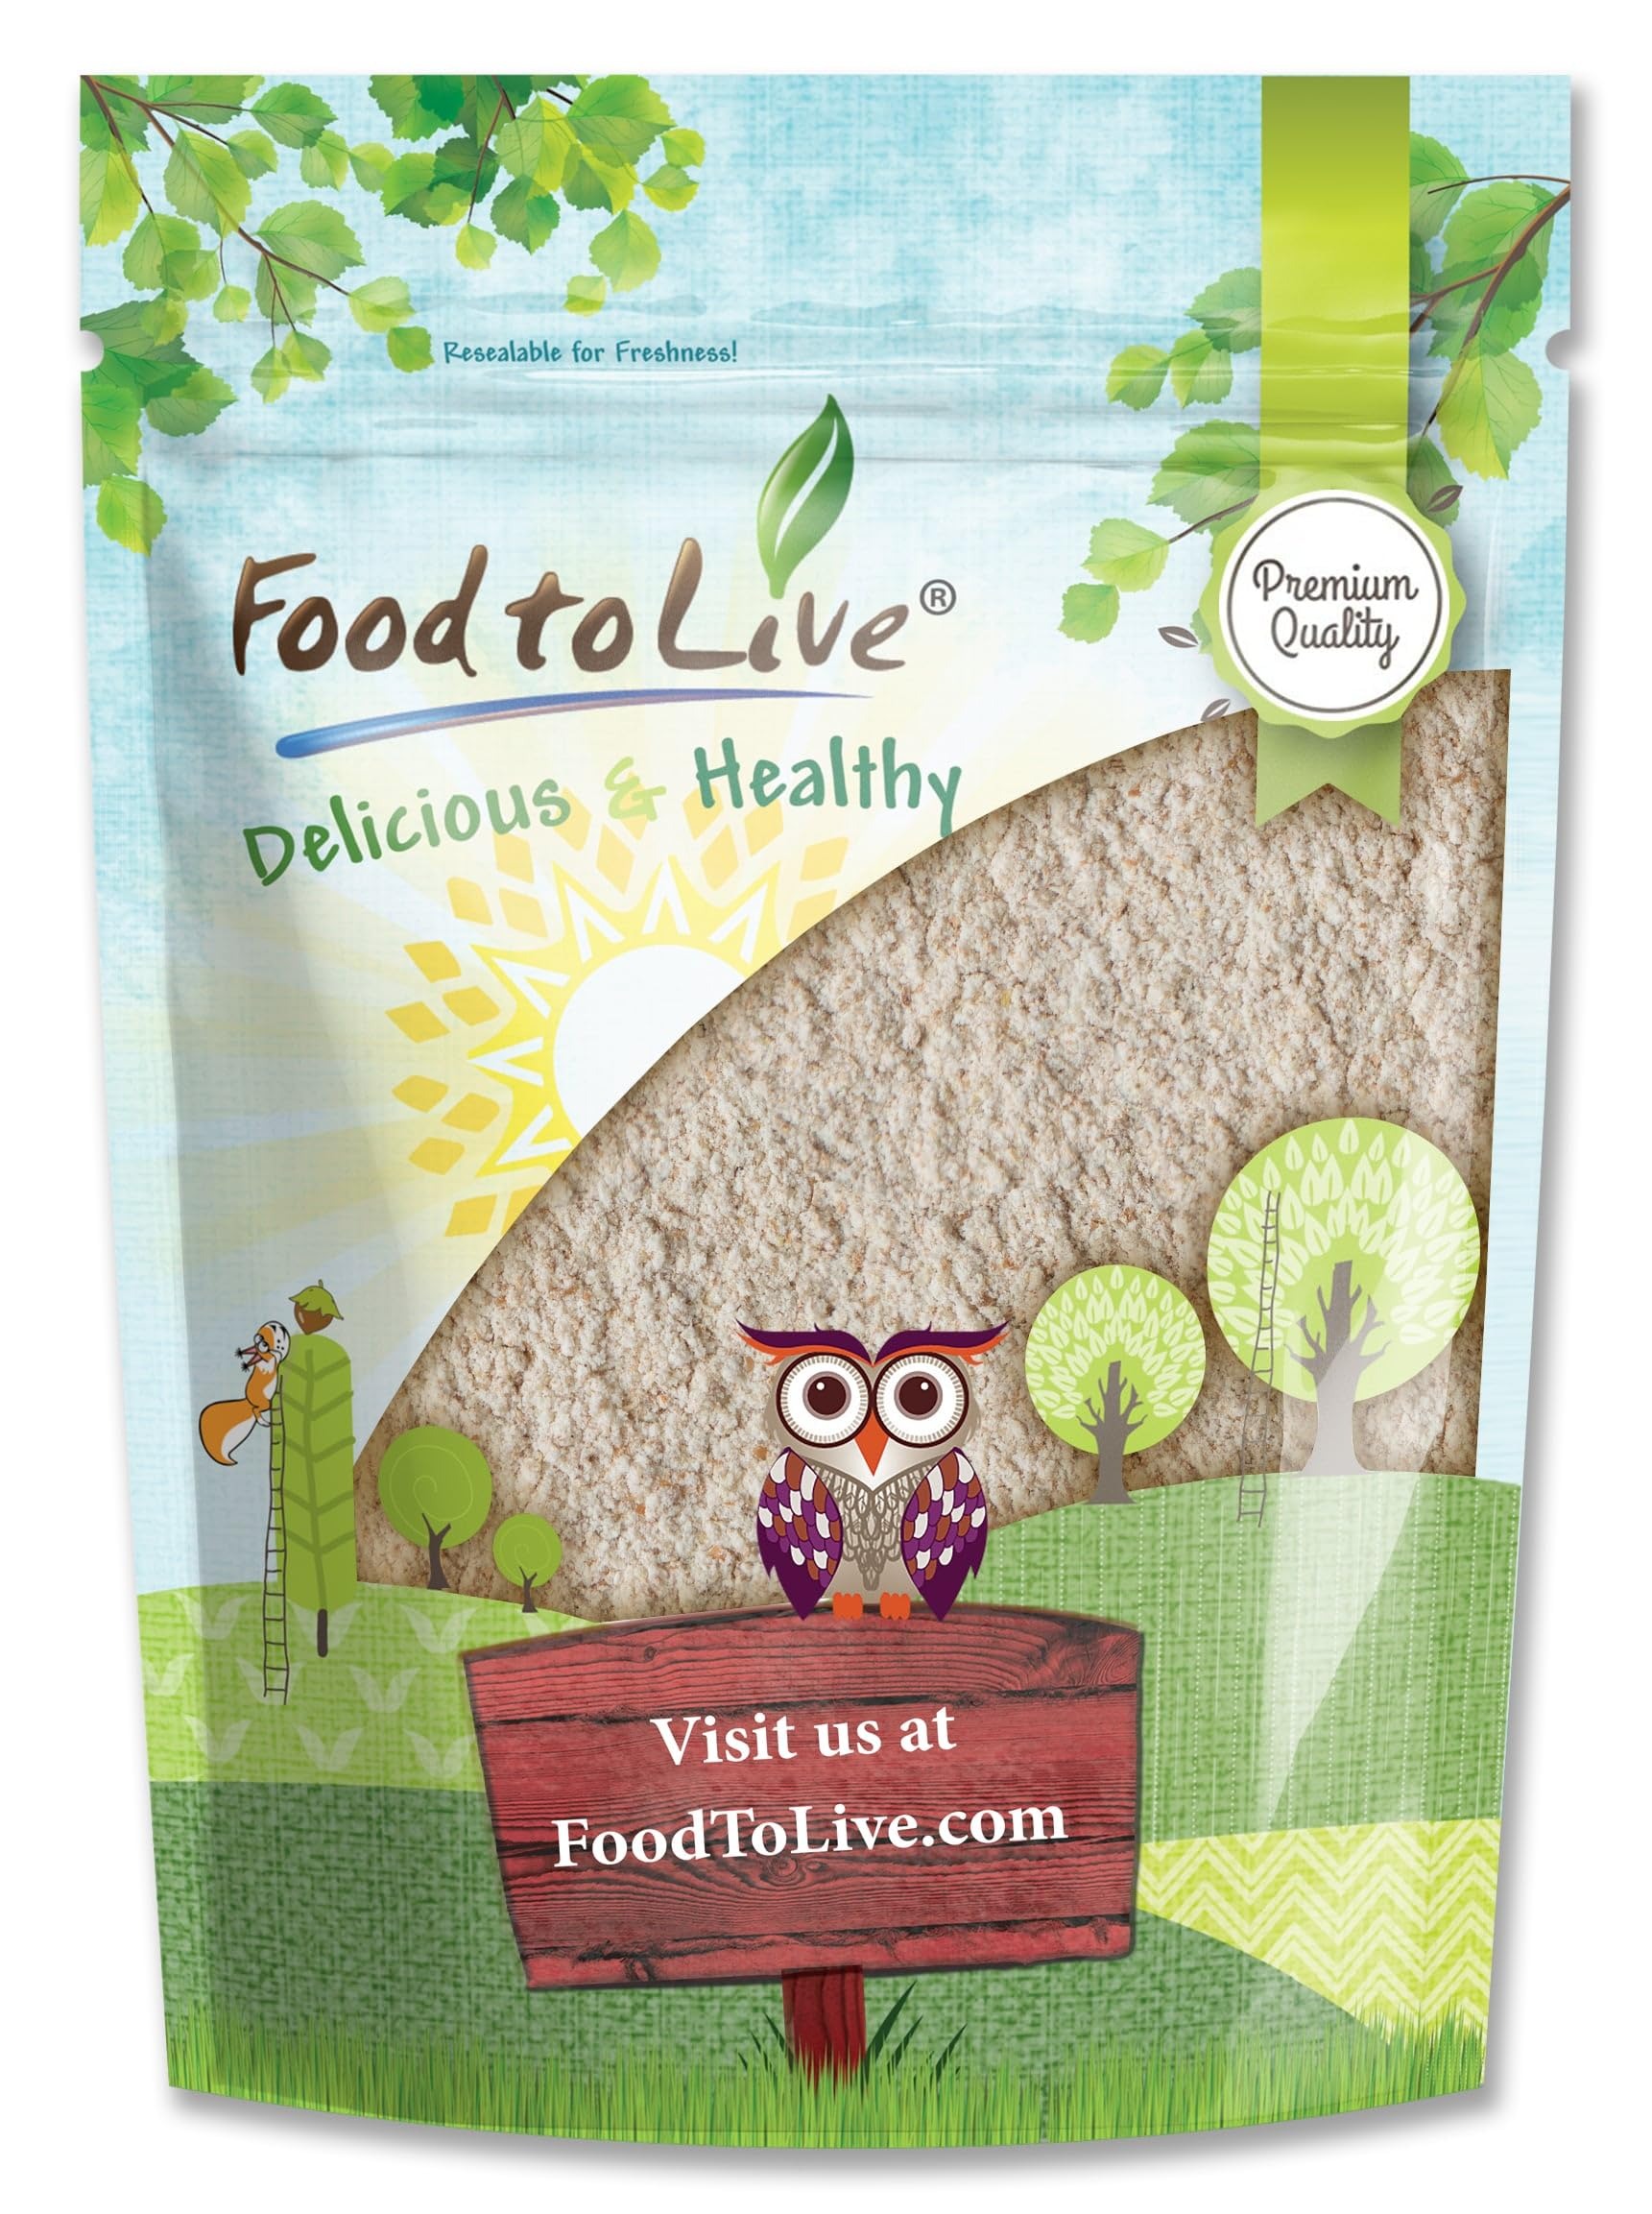
Item Name: Food to Live Whole Wheat Flour, 1.5 Pounds - All-Purpose, Stone Ground, Milled from Whole Grains, Unbleached, Vegan, Kosher, Bulk, Dietary Fiber, Manganese, and Selenium. For Bread, Cooking, Baking
Bullet Point 1: NUTRITIOUS WHEAT FLOUR FOR BAKING: Whole Wheat Flour contains a lot of nutrients, including B vitamins, iron, and calcium.
Bullet Point 2: MAKE YOUR BAKING MORE DELICIOUS: Whole Wheat Bread Flour has a rich pleasantly nutty flavor that can enhance the taste of your baked goods.
Bullet Point 3: GET MORE PROTEIN AND FIBER: By using Whole Wheat Flour for bread and other baked treats you are infusing them with large servings of plant protein and fiber.
Bullet Point 4: MINIMAL PROCESSING: Stone-Ground Whole Wheat Flour goes through minimal processing to retain maximum nutritional value.
Bullet Point 5: EASY TO USE FOR BAKING: You can use Whole Wheat Flour as a partial substitute for other types of flour in many recipes.
Value: 24.0
Unit: Ounce

Price: 13.14